Nganasan people

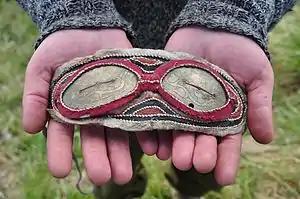
Nganasan snow goggles, from the Volochanka settlement. They protect the eyes from the bright light during the Arctic summer

The Nganasans are the northernmost ethnic group of the Eurasian continent and the Russian Federation, historically inhabiting the tundra of the Taymyr Peninsula. The areas they inhabited stretched over an area of more than 100,000 square kilometers, from the Golchikha River in the west to the Khatanga Bay in the east, and from Lake Taymyr in the north to the Dudypta River in the south. The hunting areas of the Nganasan often coincided with those of the Dolgans and Enets to their east and west respectively. In the winter, they resided in the south of the peninsula at the edge of the Arctic tree line, and during the summer they followed wild reindeer up to 400 miles to the north, sometimes even reaching as far as the Byrranga Mountains.